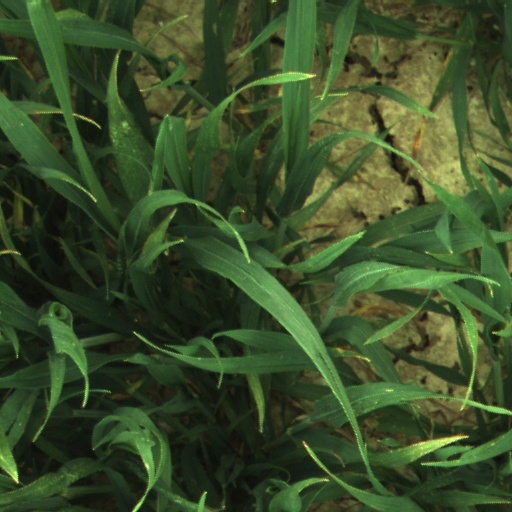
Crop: wheat